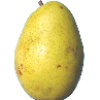
Label: pear_monster